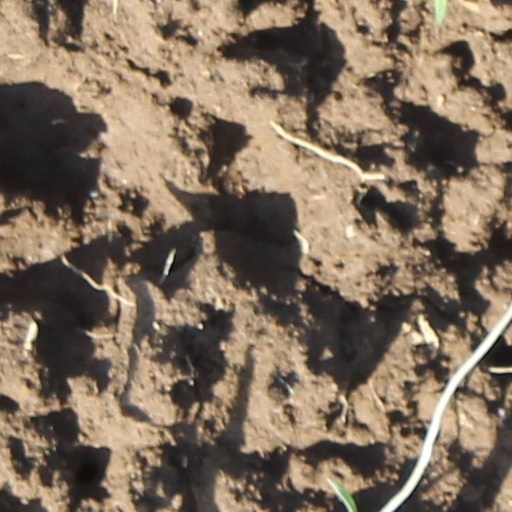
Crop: wheat